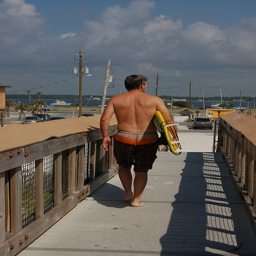
A man walking on a sidewalk holding a surfboard.
A man with a surfboard walking across a bridge towards the ocean
Man with surfboard walking down the pier leaving the beach
A man is walking down the crosswalk with a surfboard.
A gentleman is walking through the boardwalk with his surfboard.